Question: Please indicate a possible affordance area of baseball bat that can be used for holding
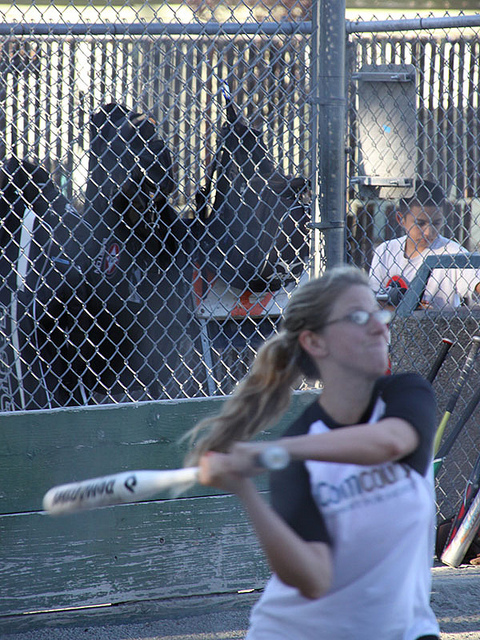
Answer: [191.579, 439.298, 278.596, 495.439]